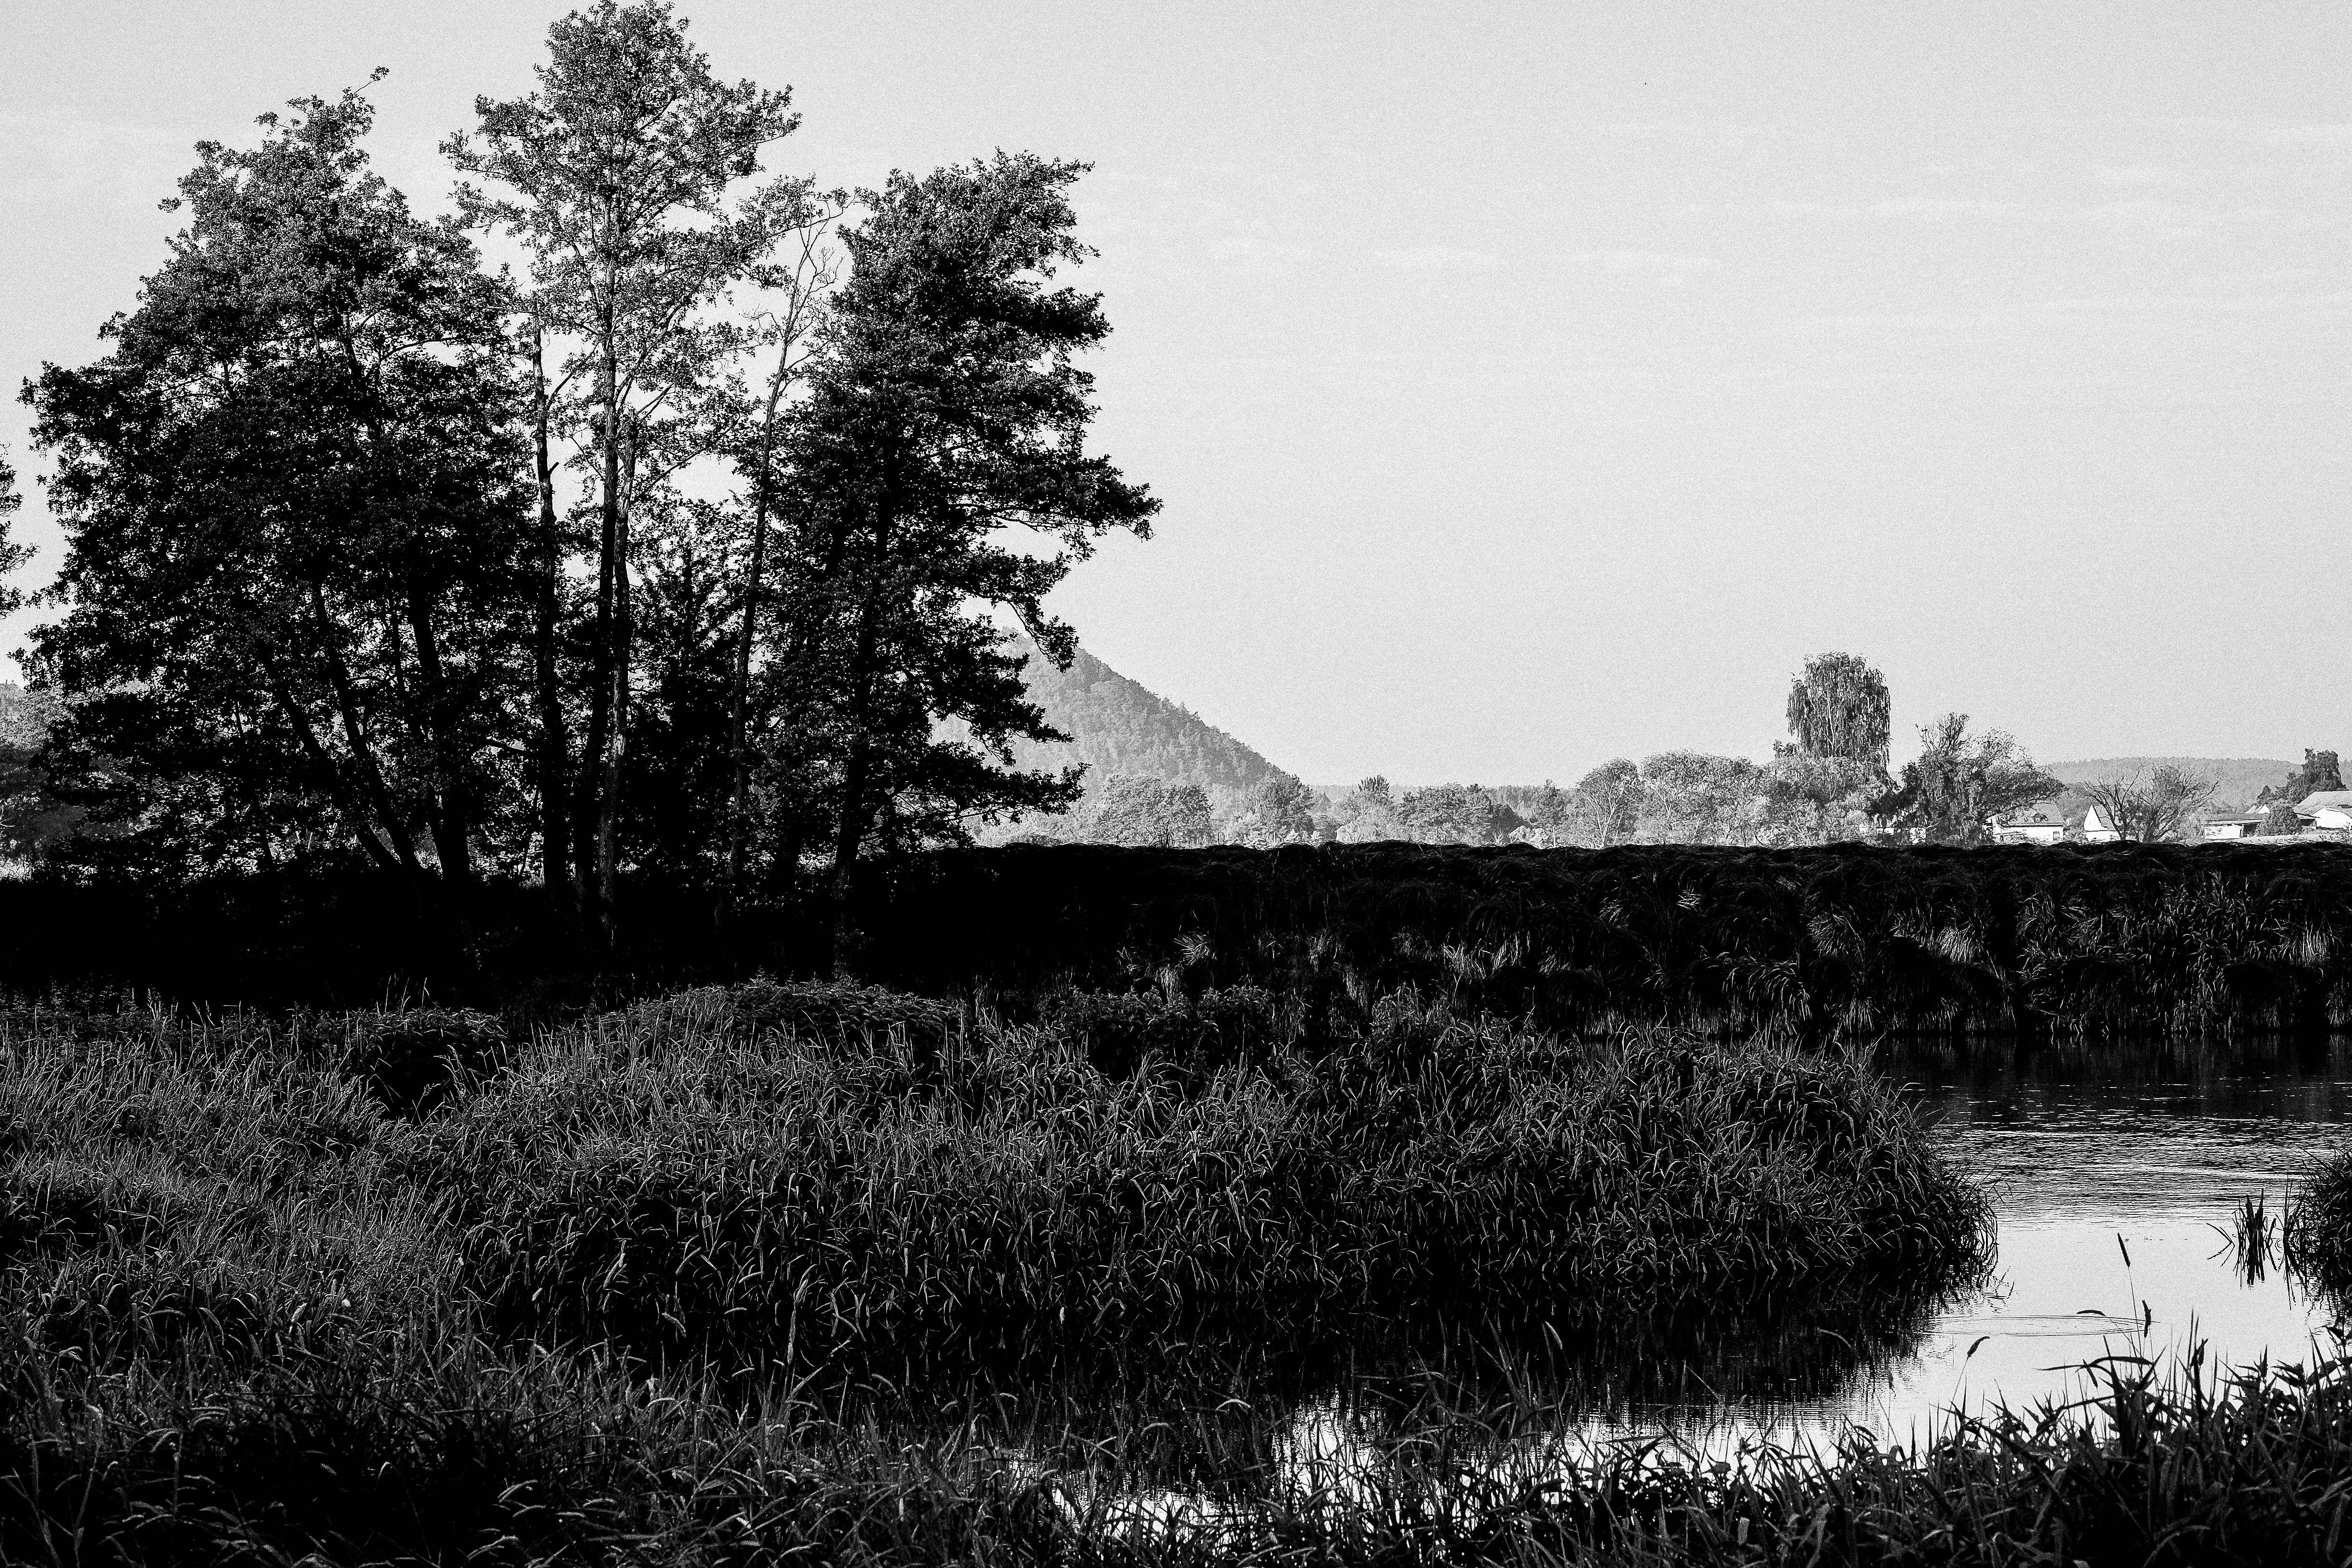
landscape, tree, nature, light, black and white, plant, photography, morning, river, valley, stream, reflection, monochrome, wasser, licht, bayern, bavaria, fluss, schatten, riverbanks, regen, tal, morgen, oberpfalz, regental, rural area, monochrome photography, atmospheric phenomenon, woody plant